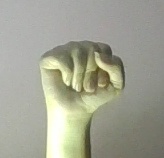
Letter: saad